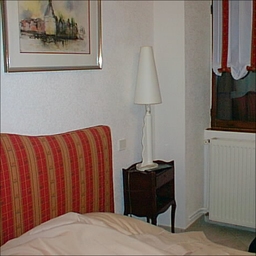
Room type: bedroom